Shane Long

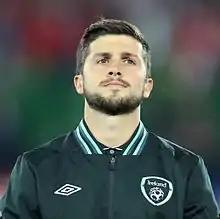
Long with the Republic of Ireland in 2013

Shane Patrick Long (born 22 January 1987) is an Irish former professional footballer who played as a striker.